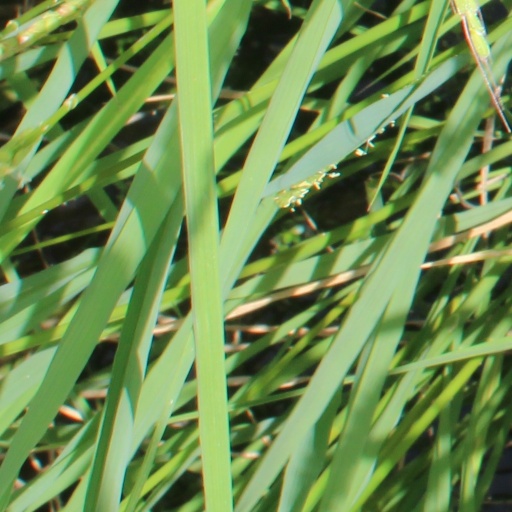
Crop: rice